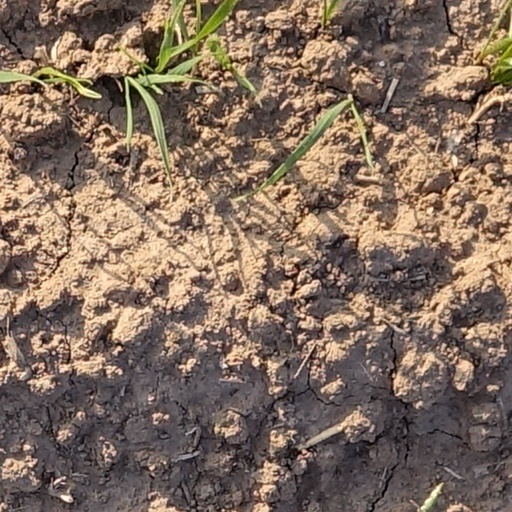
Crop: wheat